Dame Oyaji

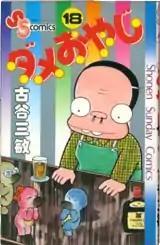
The cover of Dame Oyaji volume 18

is a Japanese manga series written and illustrated by Mitsutoshi Furuya. It was serialized by Shogakukan in "Shōnen Sunday" from September 23, 1970 (issue 43) to July 28, 1982 (issue 30). "Dame Oyaji" received the 1979 Shogakukan Manga Award for "shōnen" manga. The manga was compiled in thirty-nine "tankōbon" volumes, with Akebono Shuppan publishing the first 21 volumes under their Akebono Comics label and Shogakukan publishing the final 18 volumes under their Shōnen Sunday Comics label. All 39 volumes are available in eBook format via eBook Japan, the Shogakukan volumes (starting with volume 4) subtitled as the "My Way" arc.